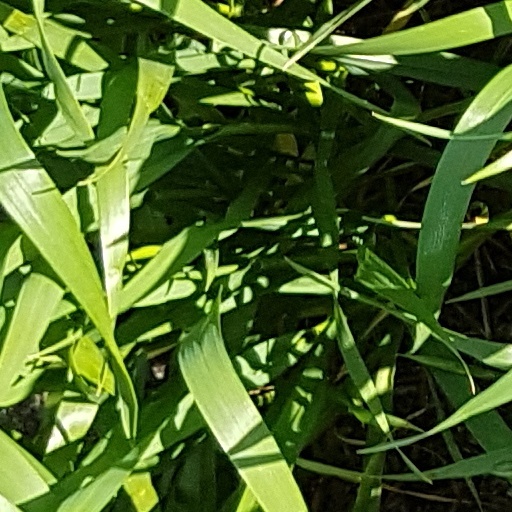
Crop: wheat